Political history of the United Kingdom (1979–present)

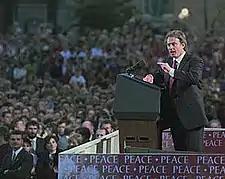
Blair addresses Armagh in 1998

Tony Blair became prime minister in 1997 after a landslide victory over the Conservative Party. Under the title of "New Labour", he promised economic and social reform and brought Labour closer to the centre of the political spectrum. Early policies of the Labour government included the minimum wage and the introduction of university tuition fees. Chancellor of the Exchequer, Gordon Brown also gave the Bank of England the power to set the base rate of interest autonomously. The traditional tendency of governments to manipulate interest rates around the time of general elections for political gain is thought to have been deleterious to the UK economy and helped reinforce a cyclical pattern of boom and bust. Brown's decision was popular with the City, which the Labour Party had been courting since the early 1990s. Blair presided over the longest period of economic expansion in Britain since the 19th century and his premiership saw large investment into social aspects, in particular health and education, areas particularly under-invested during the Conservative government of the 1980s and early 1990s. The Human Rights Act was introduced in 1998 and the Freedom of Information Act came into force in 2000. Most hereditary peers were removed from the House of Lords in 1999 and the Civil Partnership Act of 2005 allowed homosexual couples the right to register their partnership with the same rights and responsibilities comparable to heterosexual marriage.